Ryan Kesler

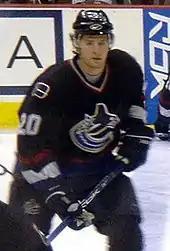
Kesler with the Canucks in October 2005. The 2005–06 season was Kesler's first full season in the NHL

When the NHL lockout ended and play resumed for the 2005–06 season, Kesler joined the Canucks for his first full season with the team, playing in all 82 games and finishing the season with 23 points (10 goals, 13 assists) as the Canucks came three points short of a playoff spot.